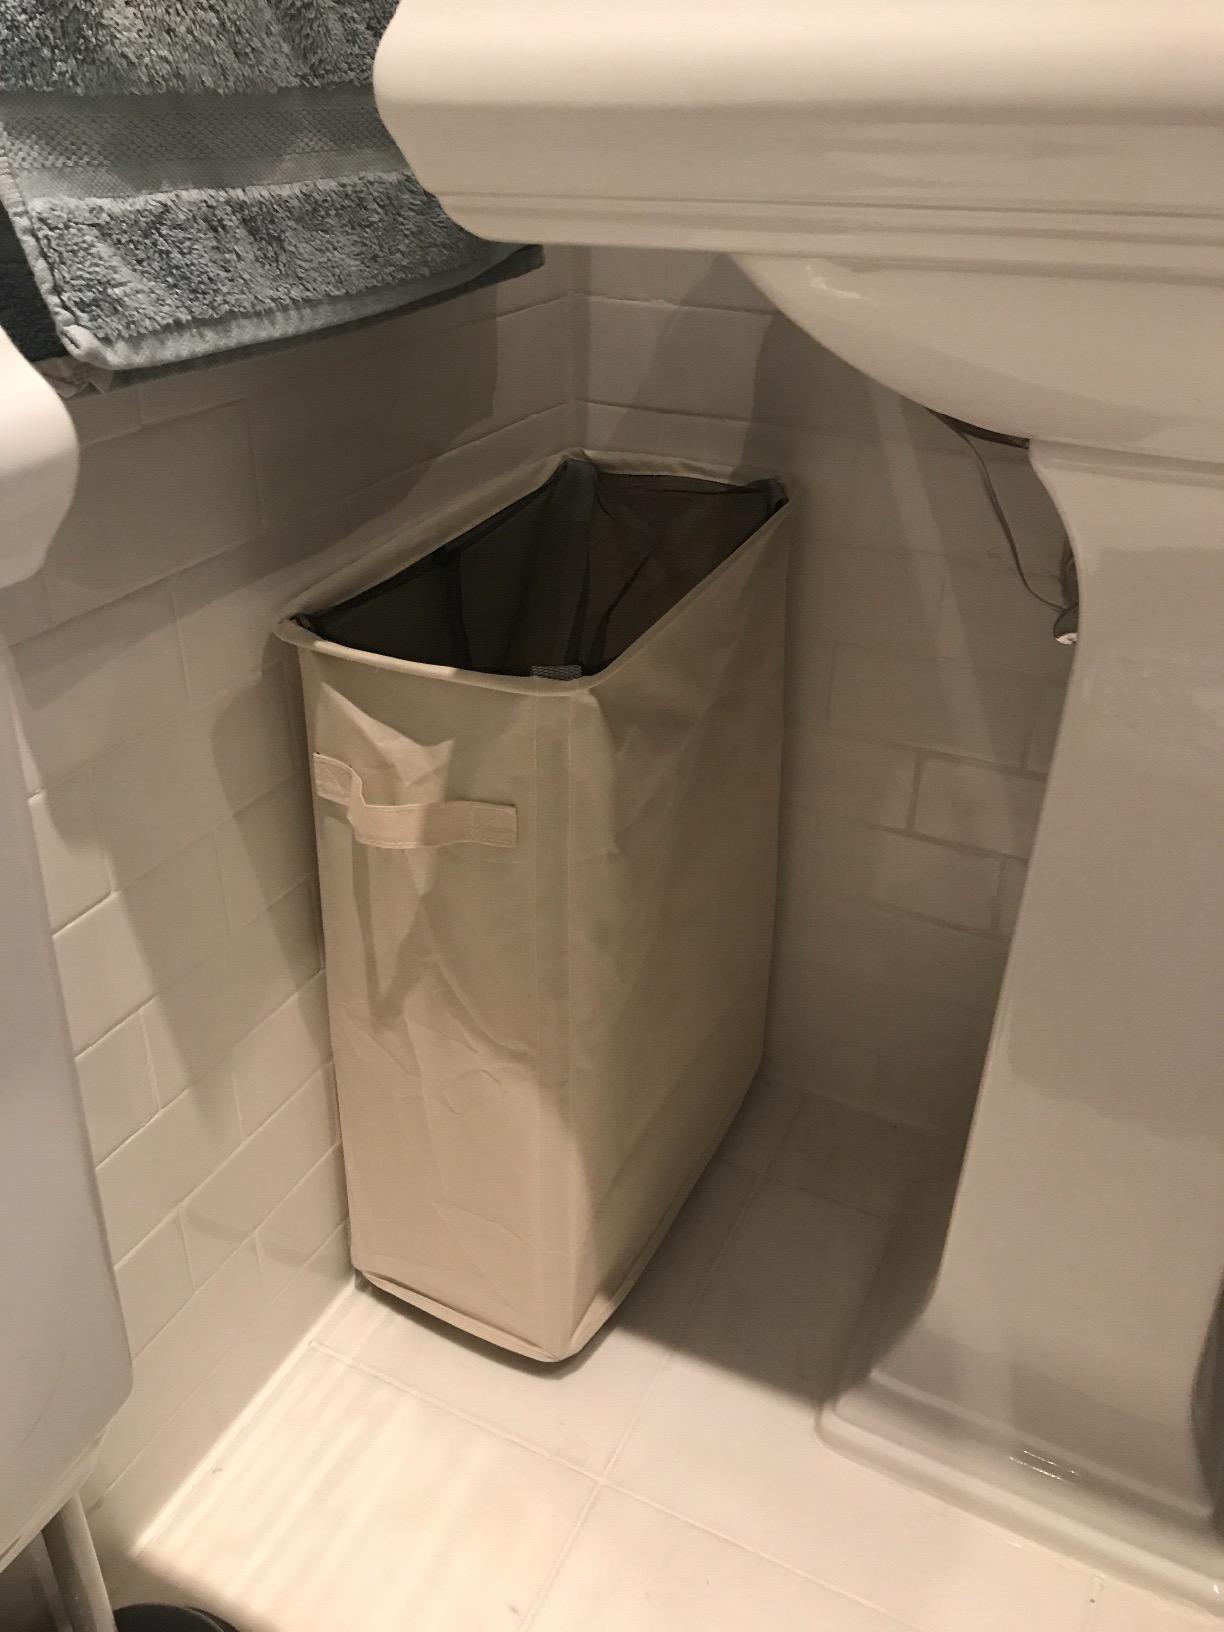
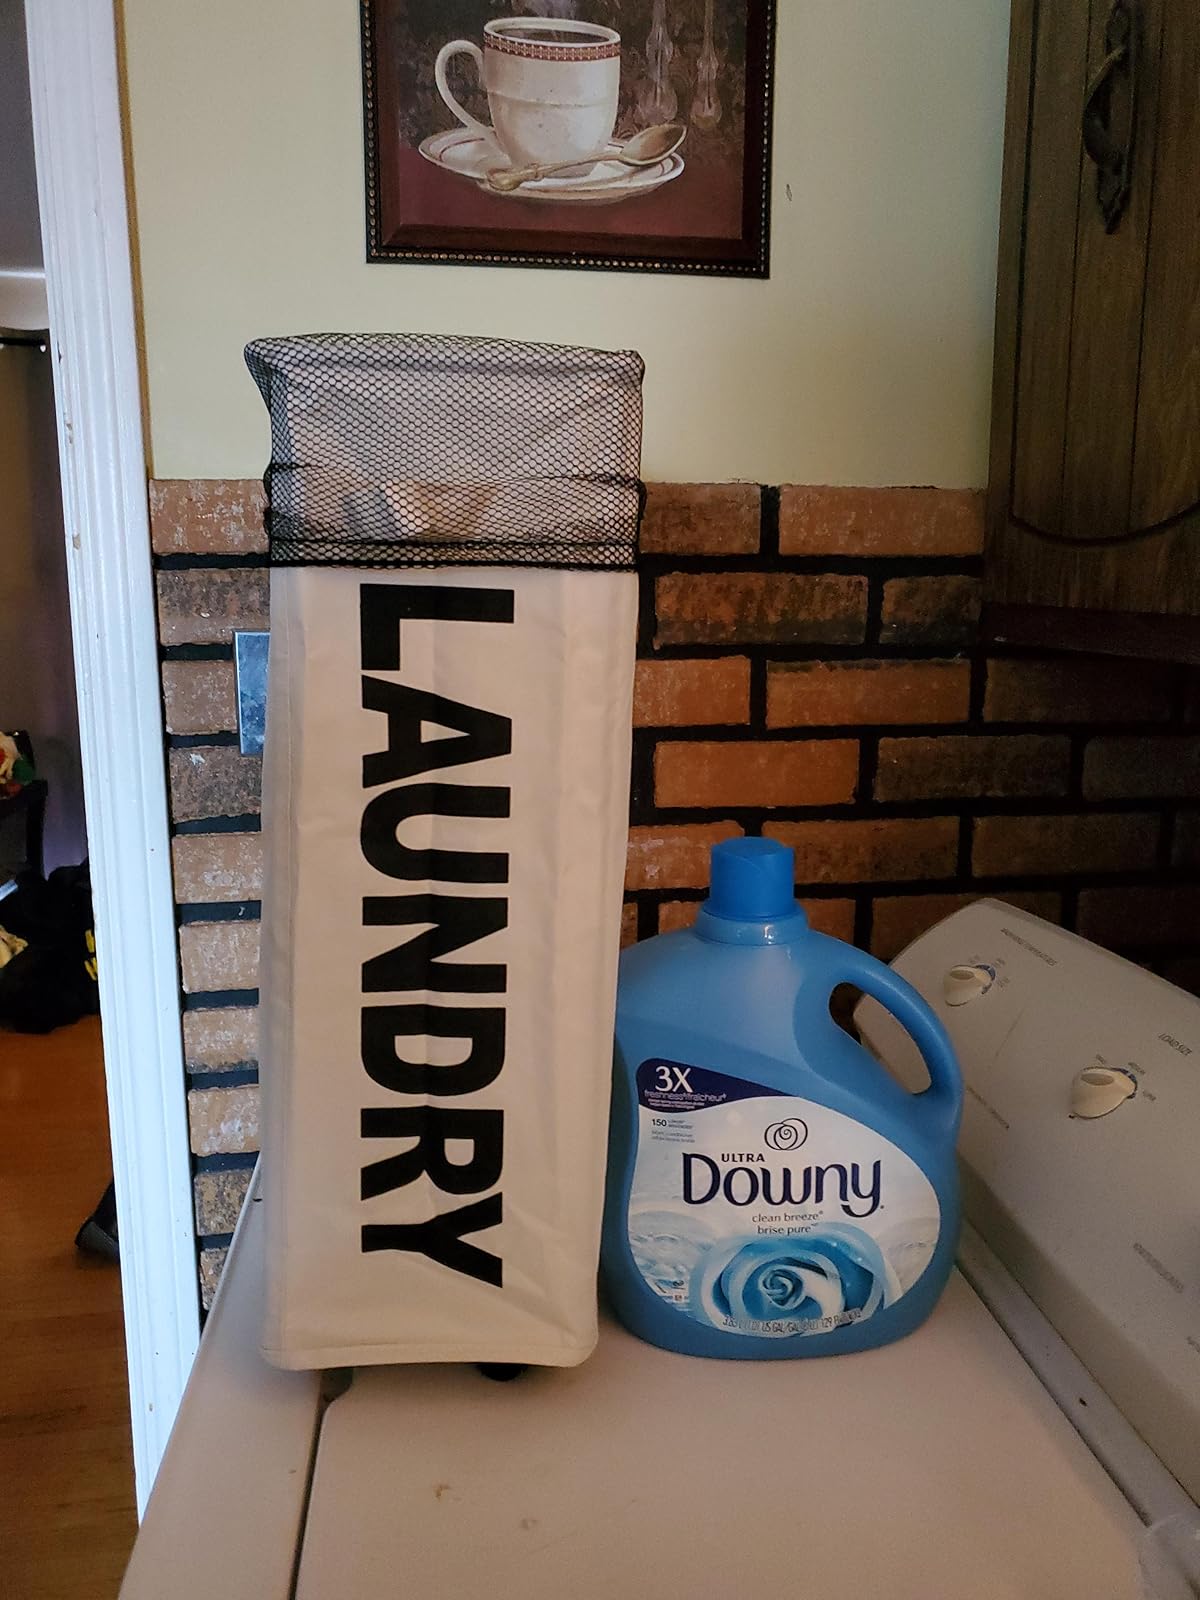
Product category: items_hamper
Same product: no